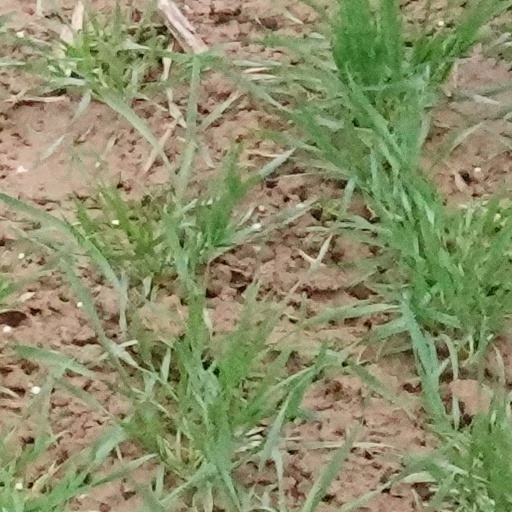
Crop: wheat